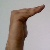
The image shows a hand gesture representing a space in Indian Sign Language.